N-Acetylglutamic acid

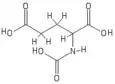
"N"-acetylglutamic acid with protons shown

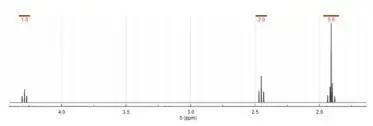
Proton NMR spectrum

The molecular structure of "N"-acetylglutamic acid was determined using proton NMR spectroscopy. Proton NMR reveals the presence and functional group location of protons based on chemical shifts recorded on the spectrum.